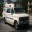
Label: ambulance